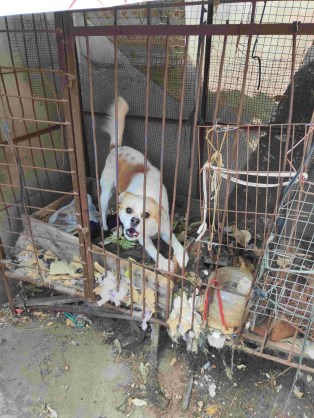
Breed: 3336-n000121-chinese_rural_dog